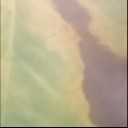
Label: Leaf_rust